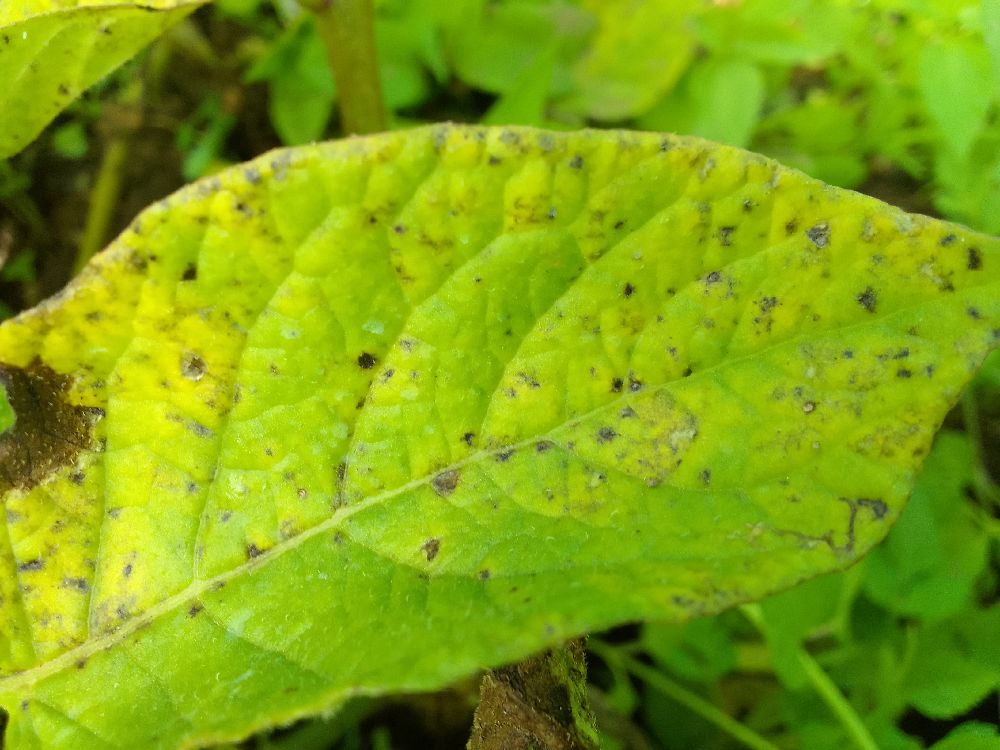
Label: Early blight